Boruca

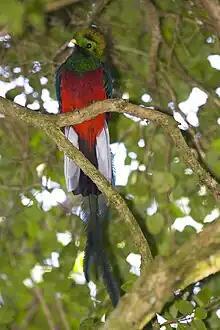
Quetzal ("Pharomachrus mocinno")

According to the story of Quetzal, there was a large village with a cacique (chief), who consistently triumphed in leading his followers in wars against other tribes. His wife was going to have a child, and his biggest worry was that he was going to die before his son was born. However, to his avail, the enemy tribes ceased attack.